Total Recall (2012 film)

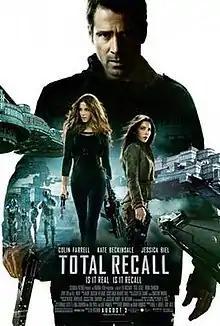
Theatrical release poster

Total Recall is a 2012 American science fiction action film directed by Len Wiseman from a screenplay by Kurt Wimmer and Mark Bomback, conceived by Wimmer, Ronald Shusett, Dan O'Bannon, and Jon Povill. It stars Colin Farrell, Kate Beckinsale and Jessica Biel. The film is an adaptation of the 1990 film of the same name, which was inspired by the 1966 short story "We Can Remember It for You Wholesale" by Philip K. Dick. The supporting cast features Bryan Cranston, Bokeem Woodbine, John Cho, and Bill Nighy. Unlike the original film, the setting is on a futuristic Earth, not Mars.